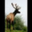
Label: deer